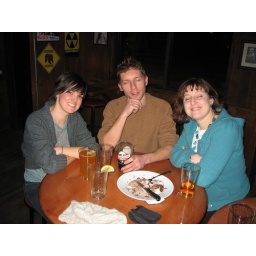
66% of people close their eyes in pleasure after eating klondike bar cake